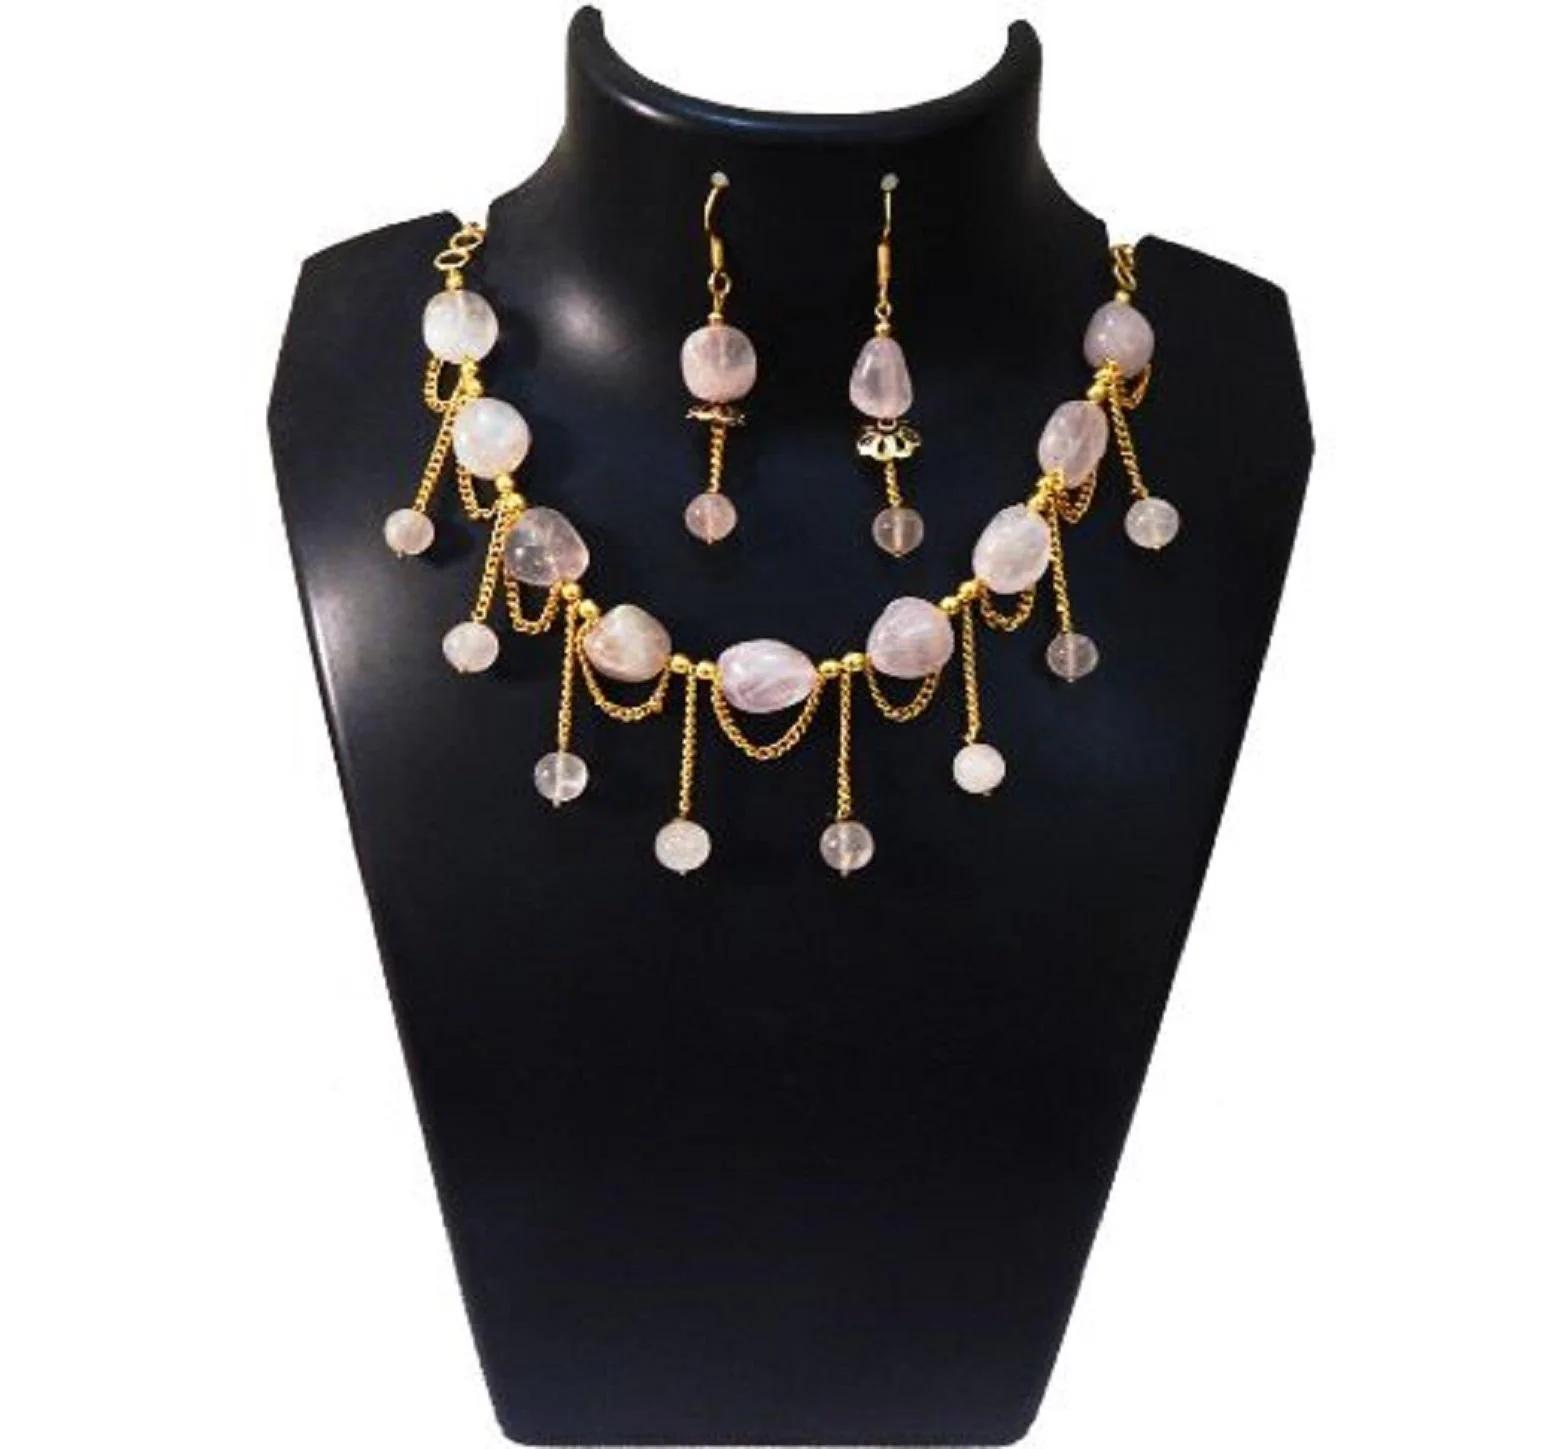
JAYA VISION ENTERPRISES Gemstone Rose Quartz Tumble & beaded Heart Chakra Choker Necklace
Type: Necklaces
Brand: JAYA VISION ENTERPRISES
Price: Rs. 700
 Item Type : Semi Precious Gem Stone Rose Quartz Tumble & beads Necklace,Style : Rose Quartz Tumble & Beaded Choker Necklace,Finishing Detail : Rose Quartz Tumble with Gold Polish Copper metal Finding Coker Necklace with matching earrings.Rose Quartz activates and balance heart chakra. It is important for emotional healing & balance, increasing positive energy, reducing stress and increasing self confidence.